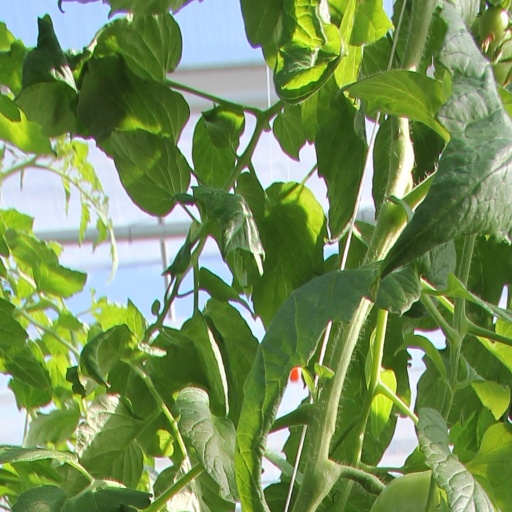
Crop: tomato